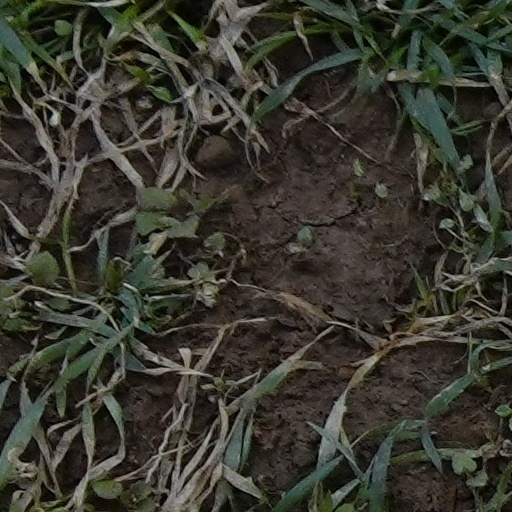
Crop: wheat